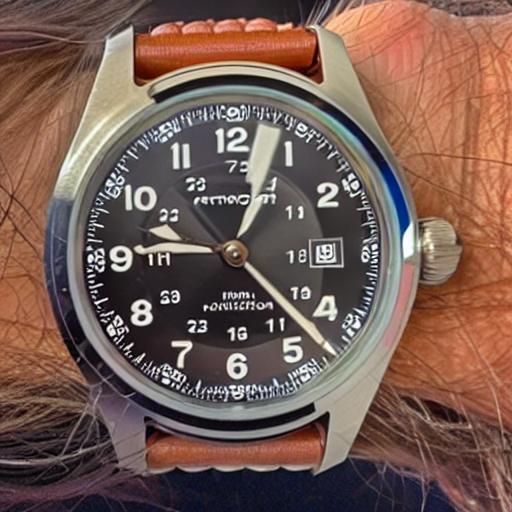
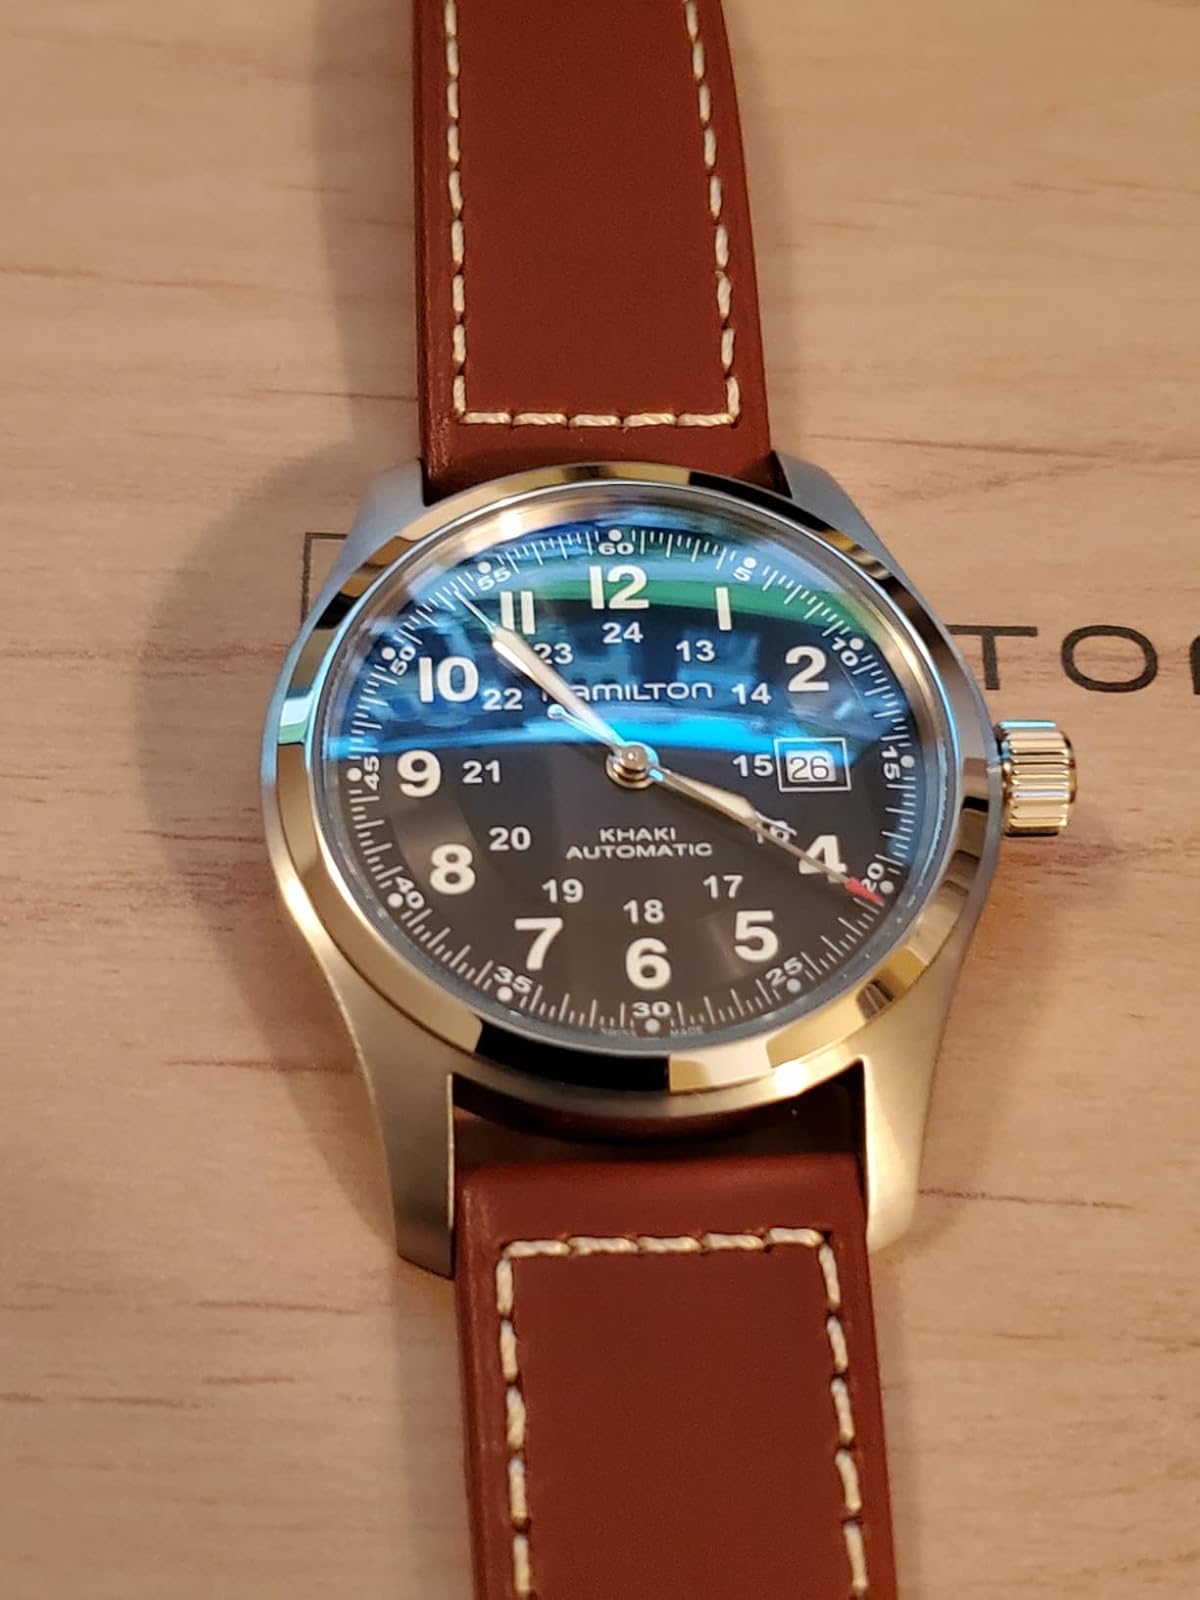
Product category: accessories_watch
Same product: no